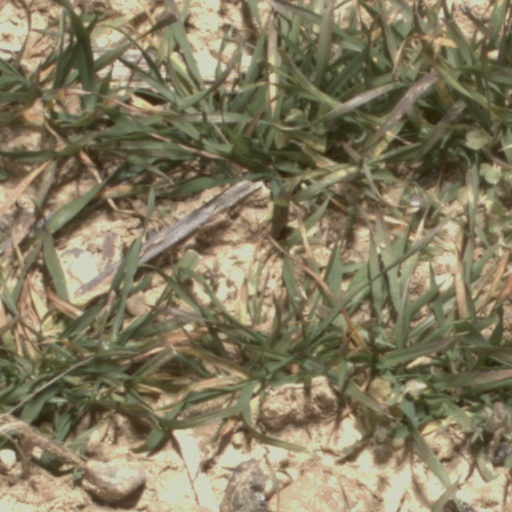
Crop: wheat